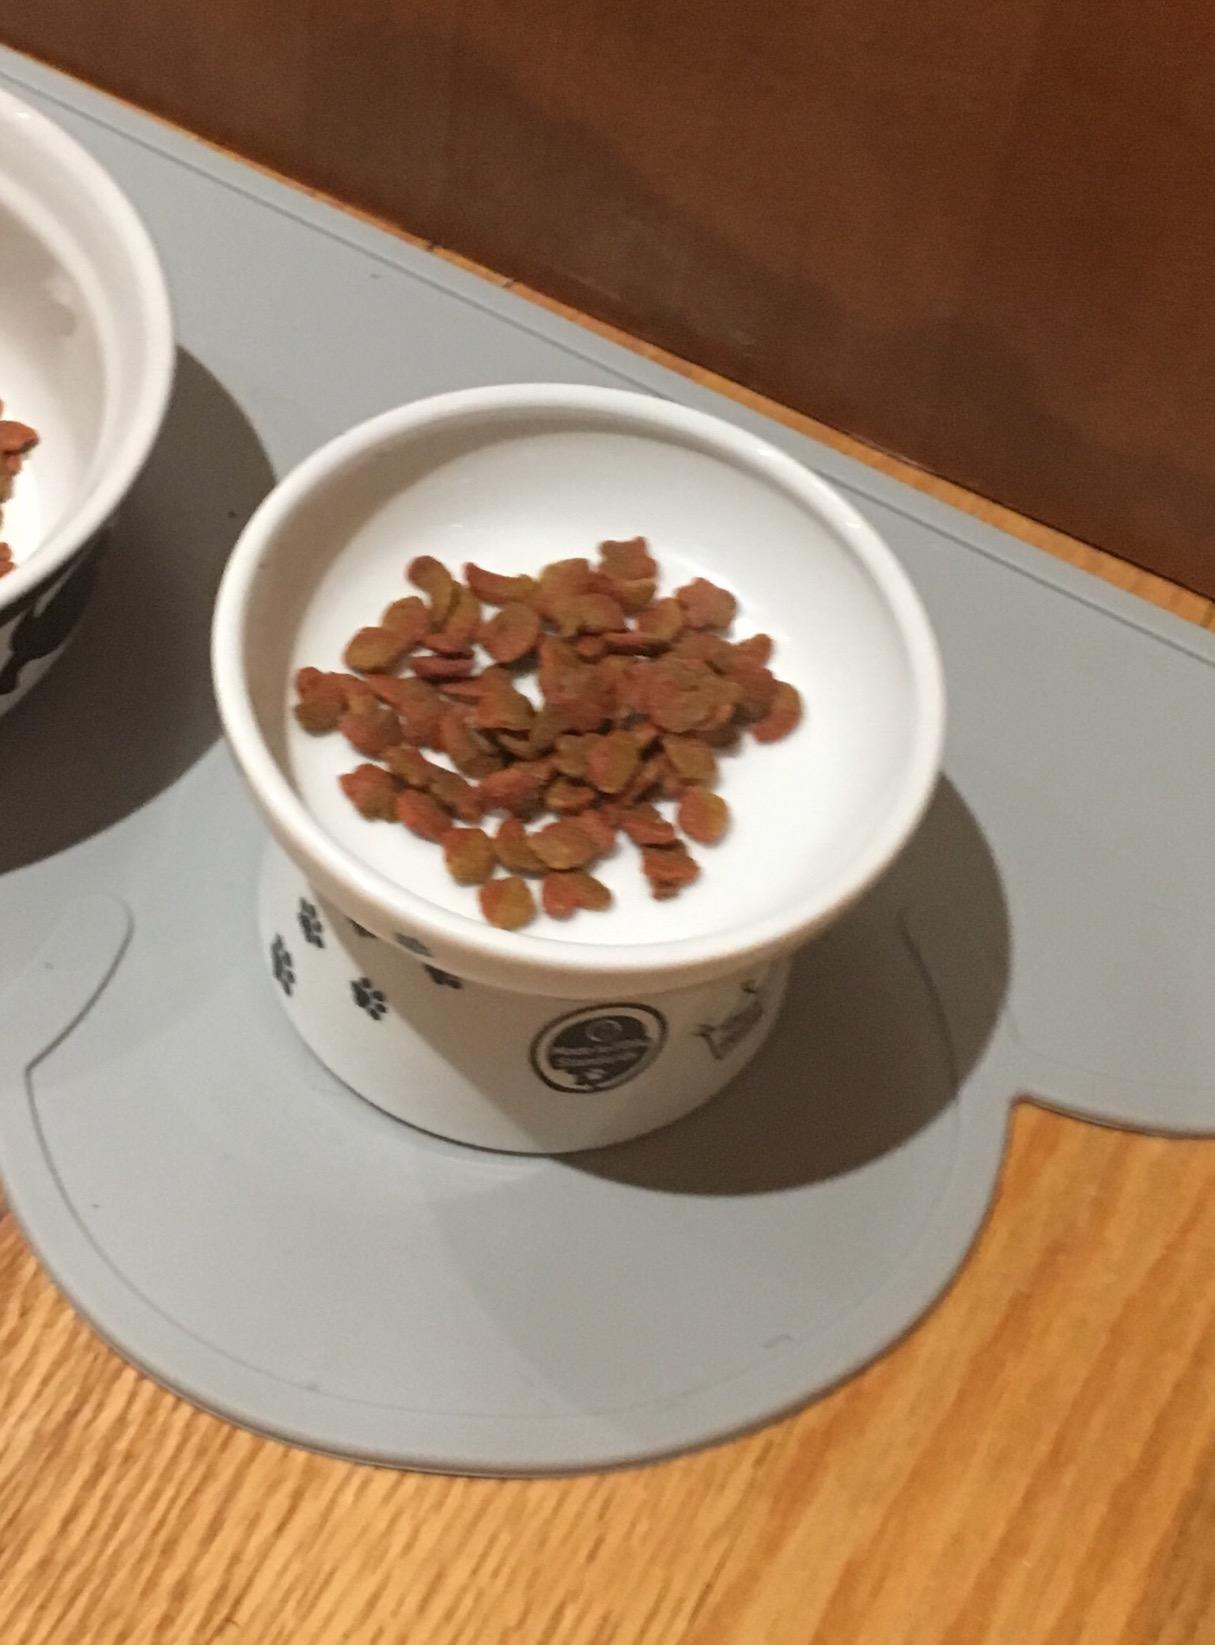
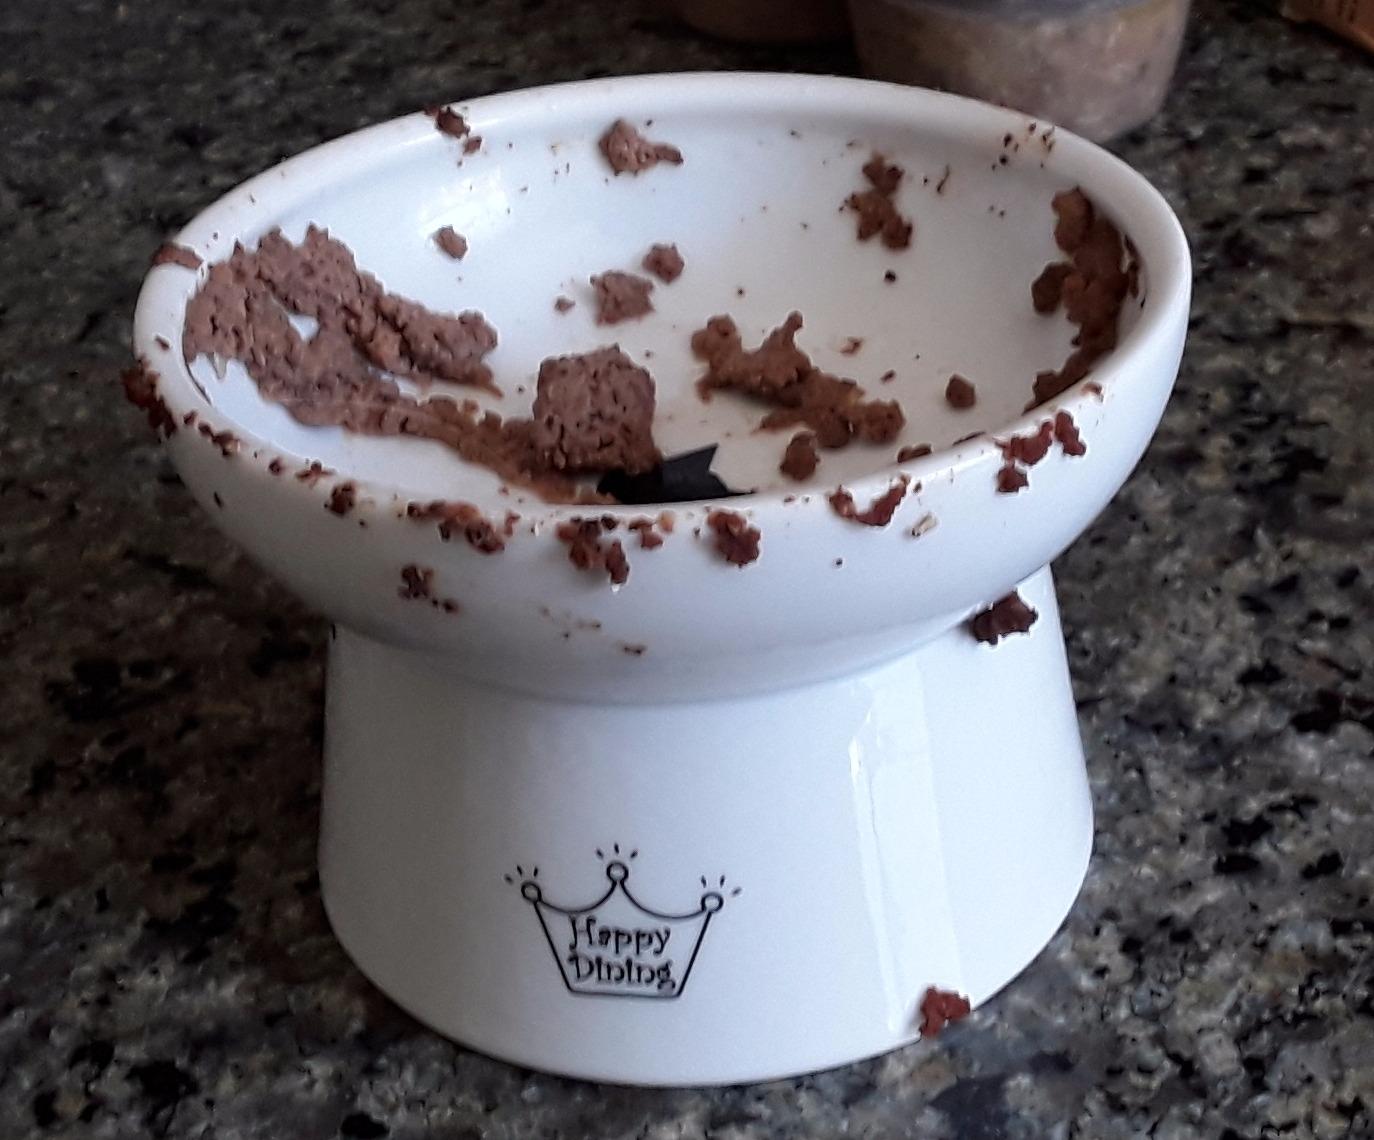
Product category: items_bowl
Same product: yes